Little Miss Geek

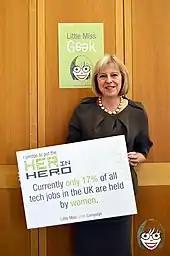
British MP and Home Secretary Theresa May supporting the Little Miss Geek campaign in 2013

For 2013 Ada Lovelace Day, Little Miss Geek created a campaign to put the 'Her In Hero'. Saying that 'Brilliant successful women in technology exist, but they are not celebrated in the same way their male counterparts are', the campaign urged schools and MPs to celebrate great female technologists, scientists and inventors to inspire girls with brilliant role models.